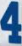
Number: 4